Crown commission administration of Tauranga

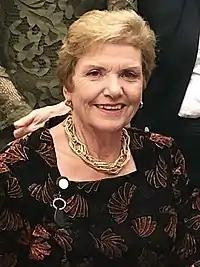
Anne Tolley was the commission chair from 2021 to 2024

The Crown commission of Tauranga, officially known as the Commission to the Tauranga City Council, was the administrative body of the Tauranga City Council between February 2021 and July 2024.